Misho

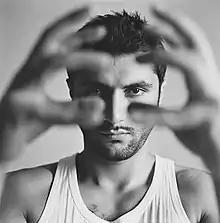

Mikayel Valerii Abrahamyan (born December 24, 1984), known professionally as Misho, is an Armenian rapper and actor, best known as the pioneer of hip-hop music in Armenia.